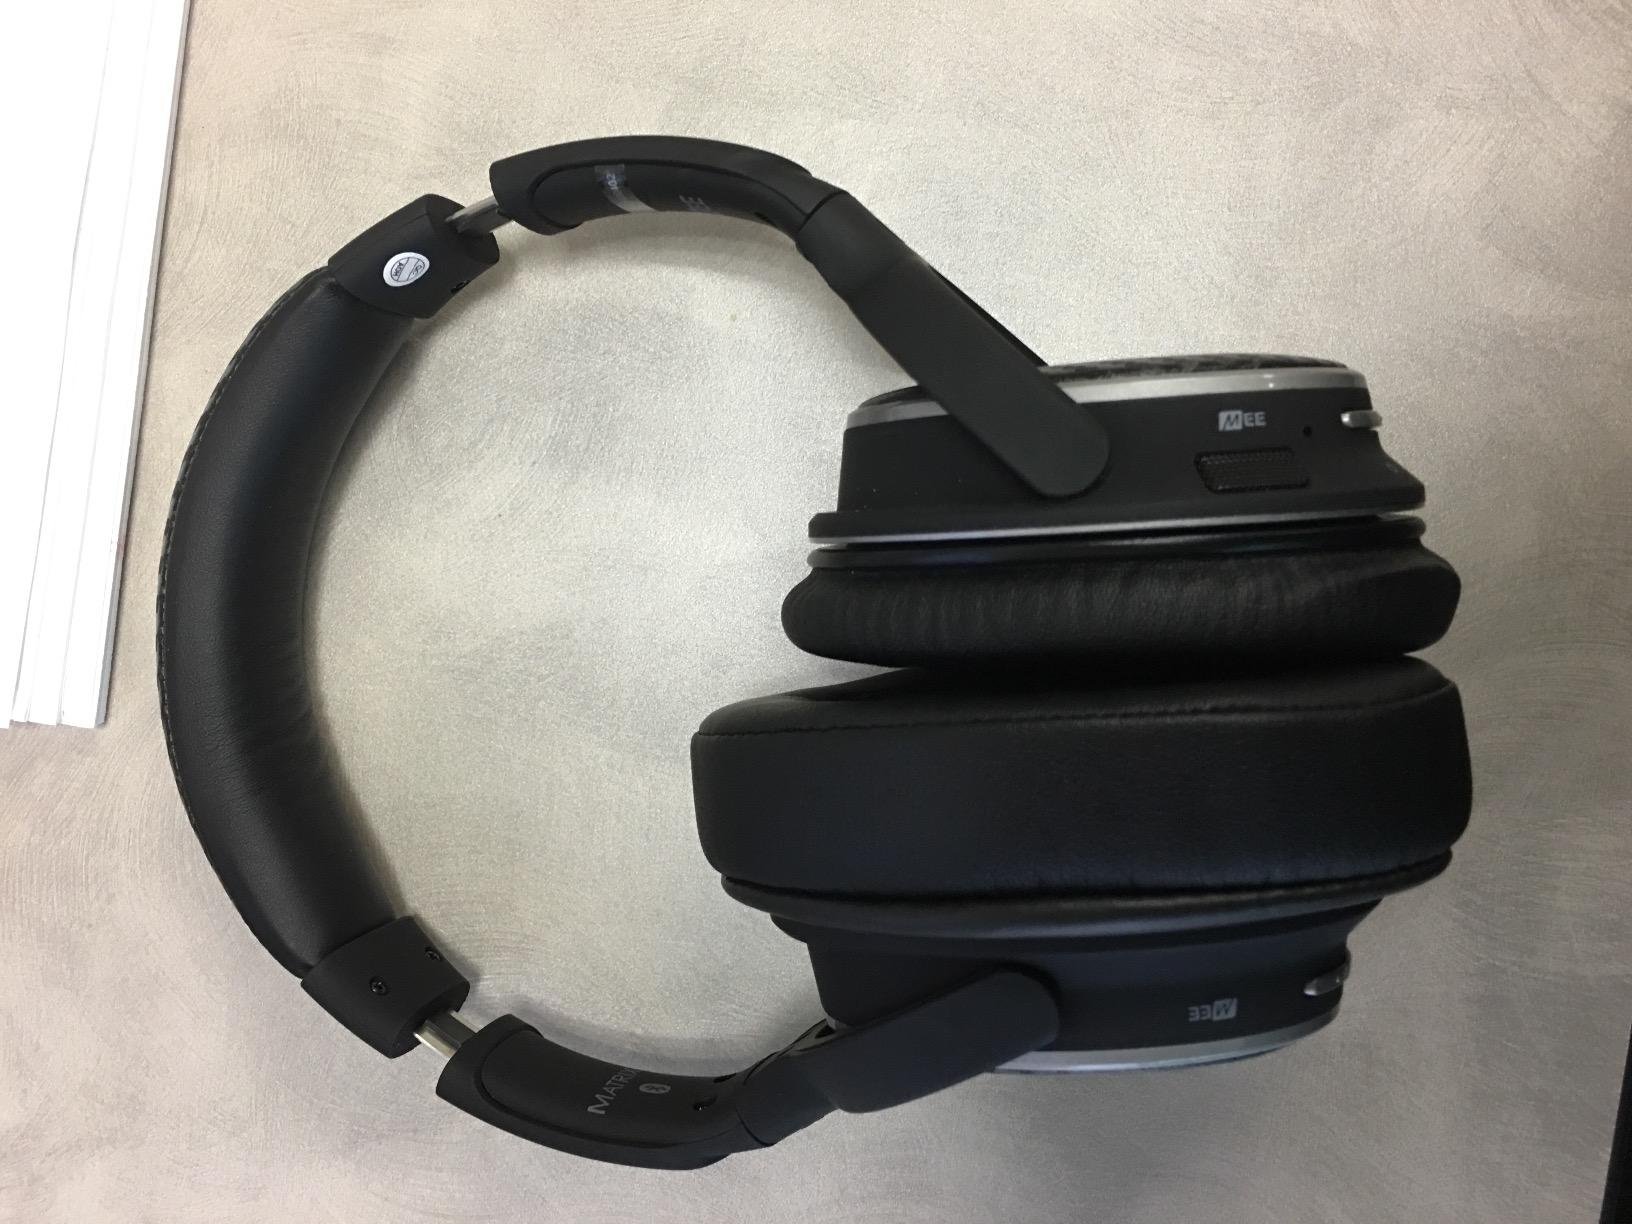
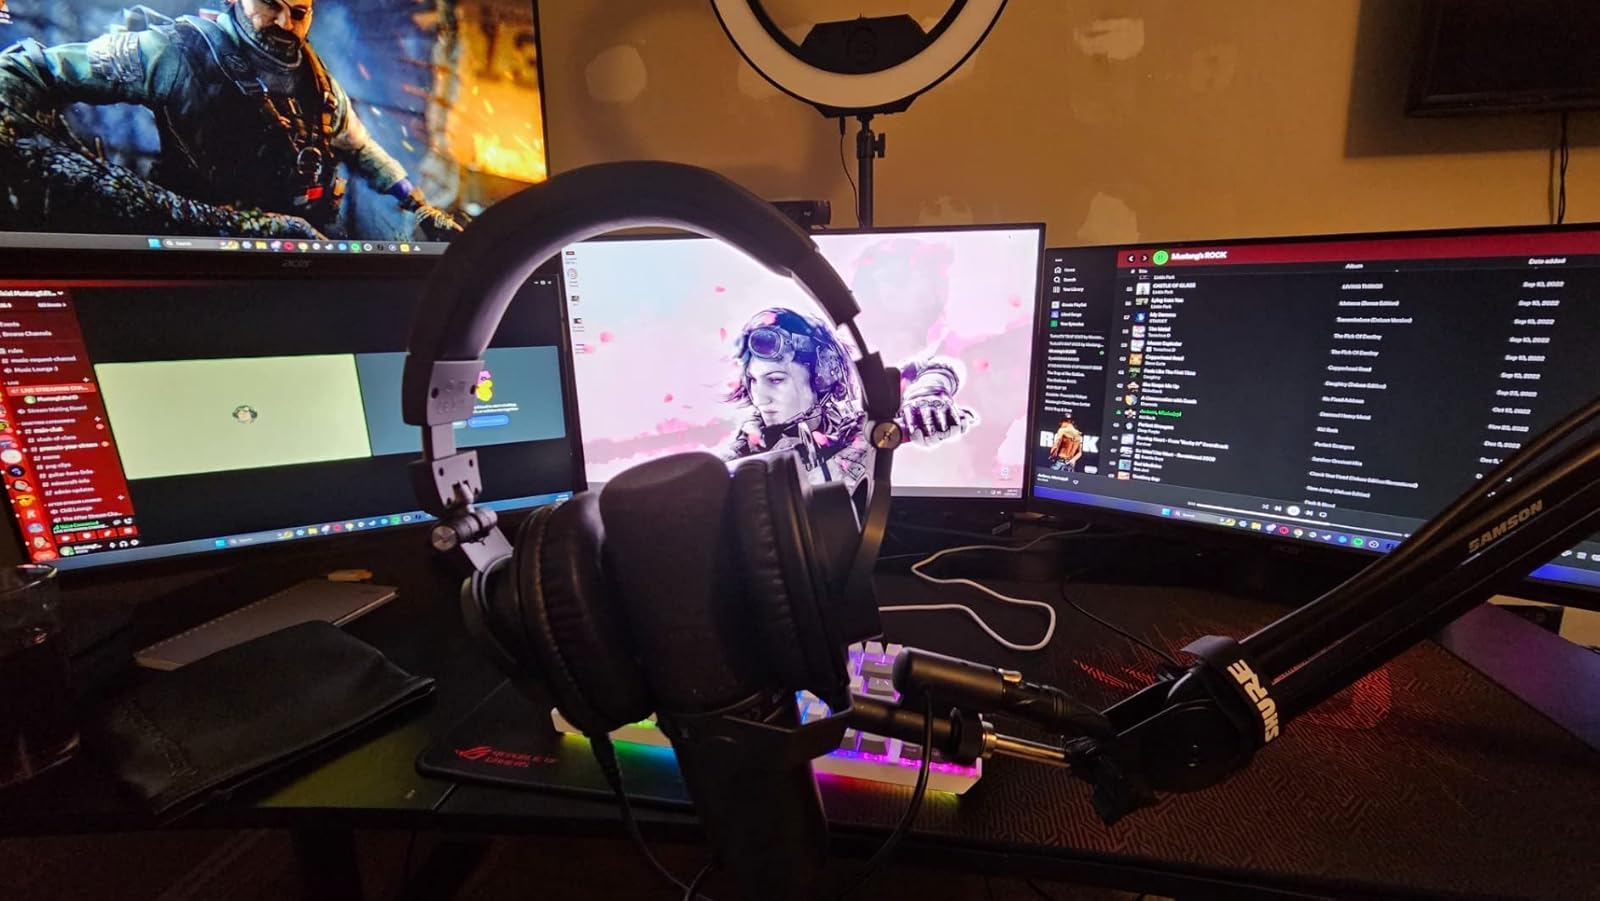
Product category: headphones
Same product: no